Very Large Telescope

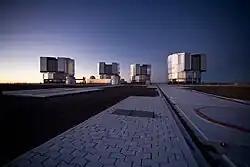
VLT's four Unit Telescopes

The VLT consists of an arrangement of four large, diameter telescopes (called Unit Telescopes or UTs) with optical elements that can combine them into an astronomical interferometer (VLTI), which is used to resolve small objects. The interferometer also includes a set of four diameter movable telescopes dedicated to interferometric observations. The first of the UTs started operating in May 1998 and was offered to the astronomical community on 1 April 1999. The other telescopes became operational in 1999 and 2000, enabling multi-telescope VLT capability. Four 1.8-metre Auxiliary Telescopes (ATs) have been added to the VLTI to make it available when the UTs are being used for other projects. These ATs were installed and became operational between 2004 and 2007.